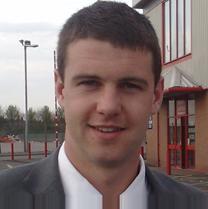
Age: 21